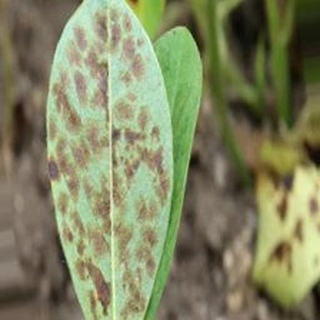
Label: groundnut_rust